Thomasboro, Illinois

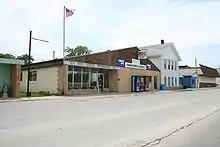
Thomasboro Illinois Post Office.

The village's age distribution consisted of 16.1% under the age of 18, 10.2% from 18 to 24, 21.8% from 25 to 44, 35.2% from 45 to 64, and 16.8% who were 65 years of age or older. The median age was 47.1 years. For every 100 females, there were 100.8 males. For every 100 females age 18 and over, there were 105.4 males.